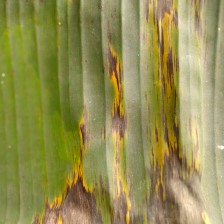
Label: sigatoka